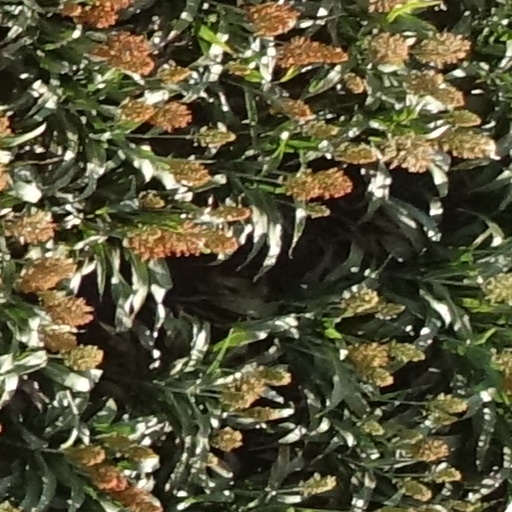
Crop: sorghum